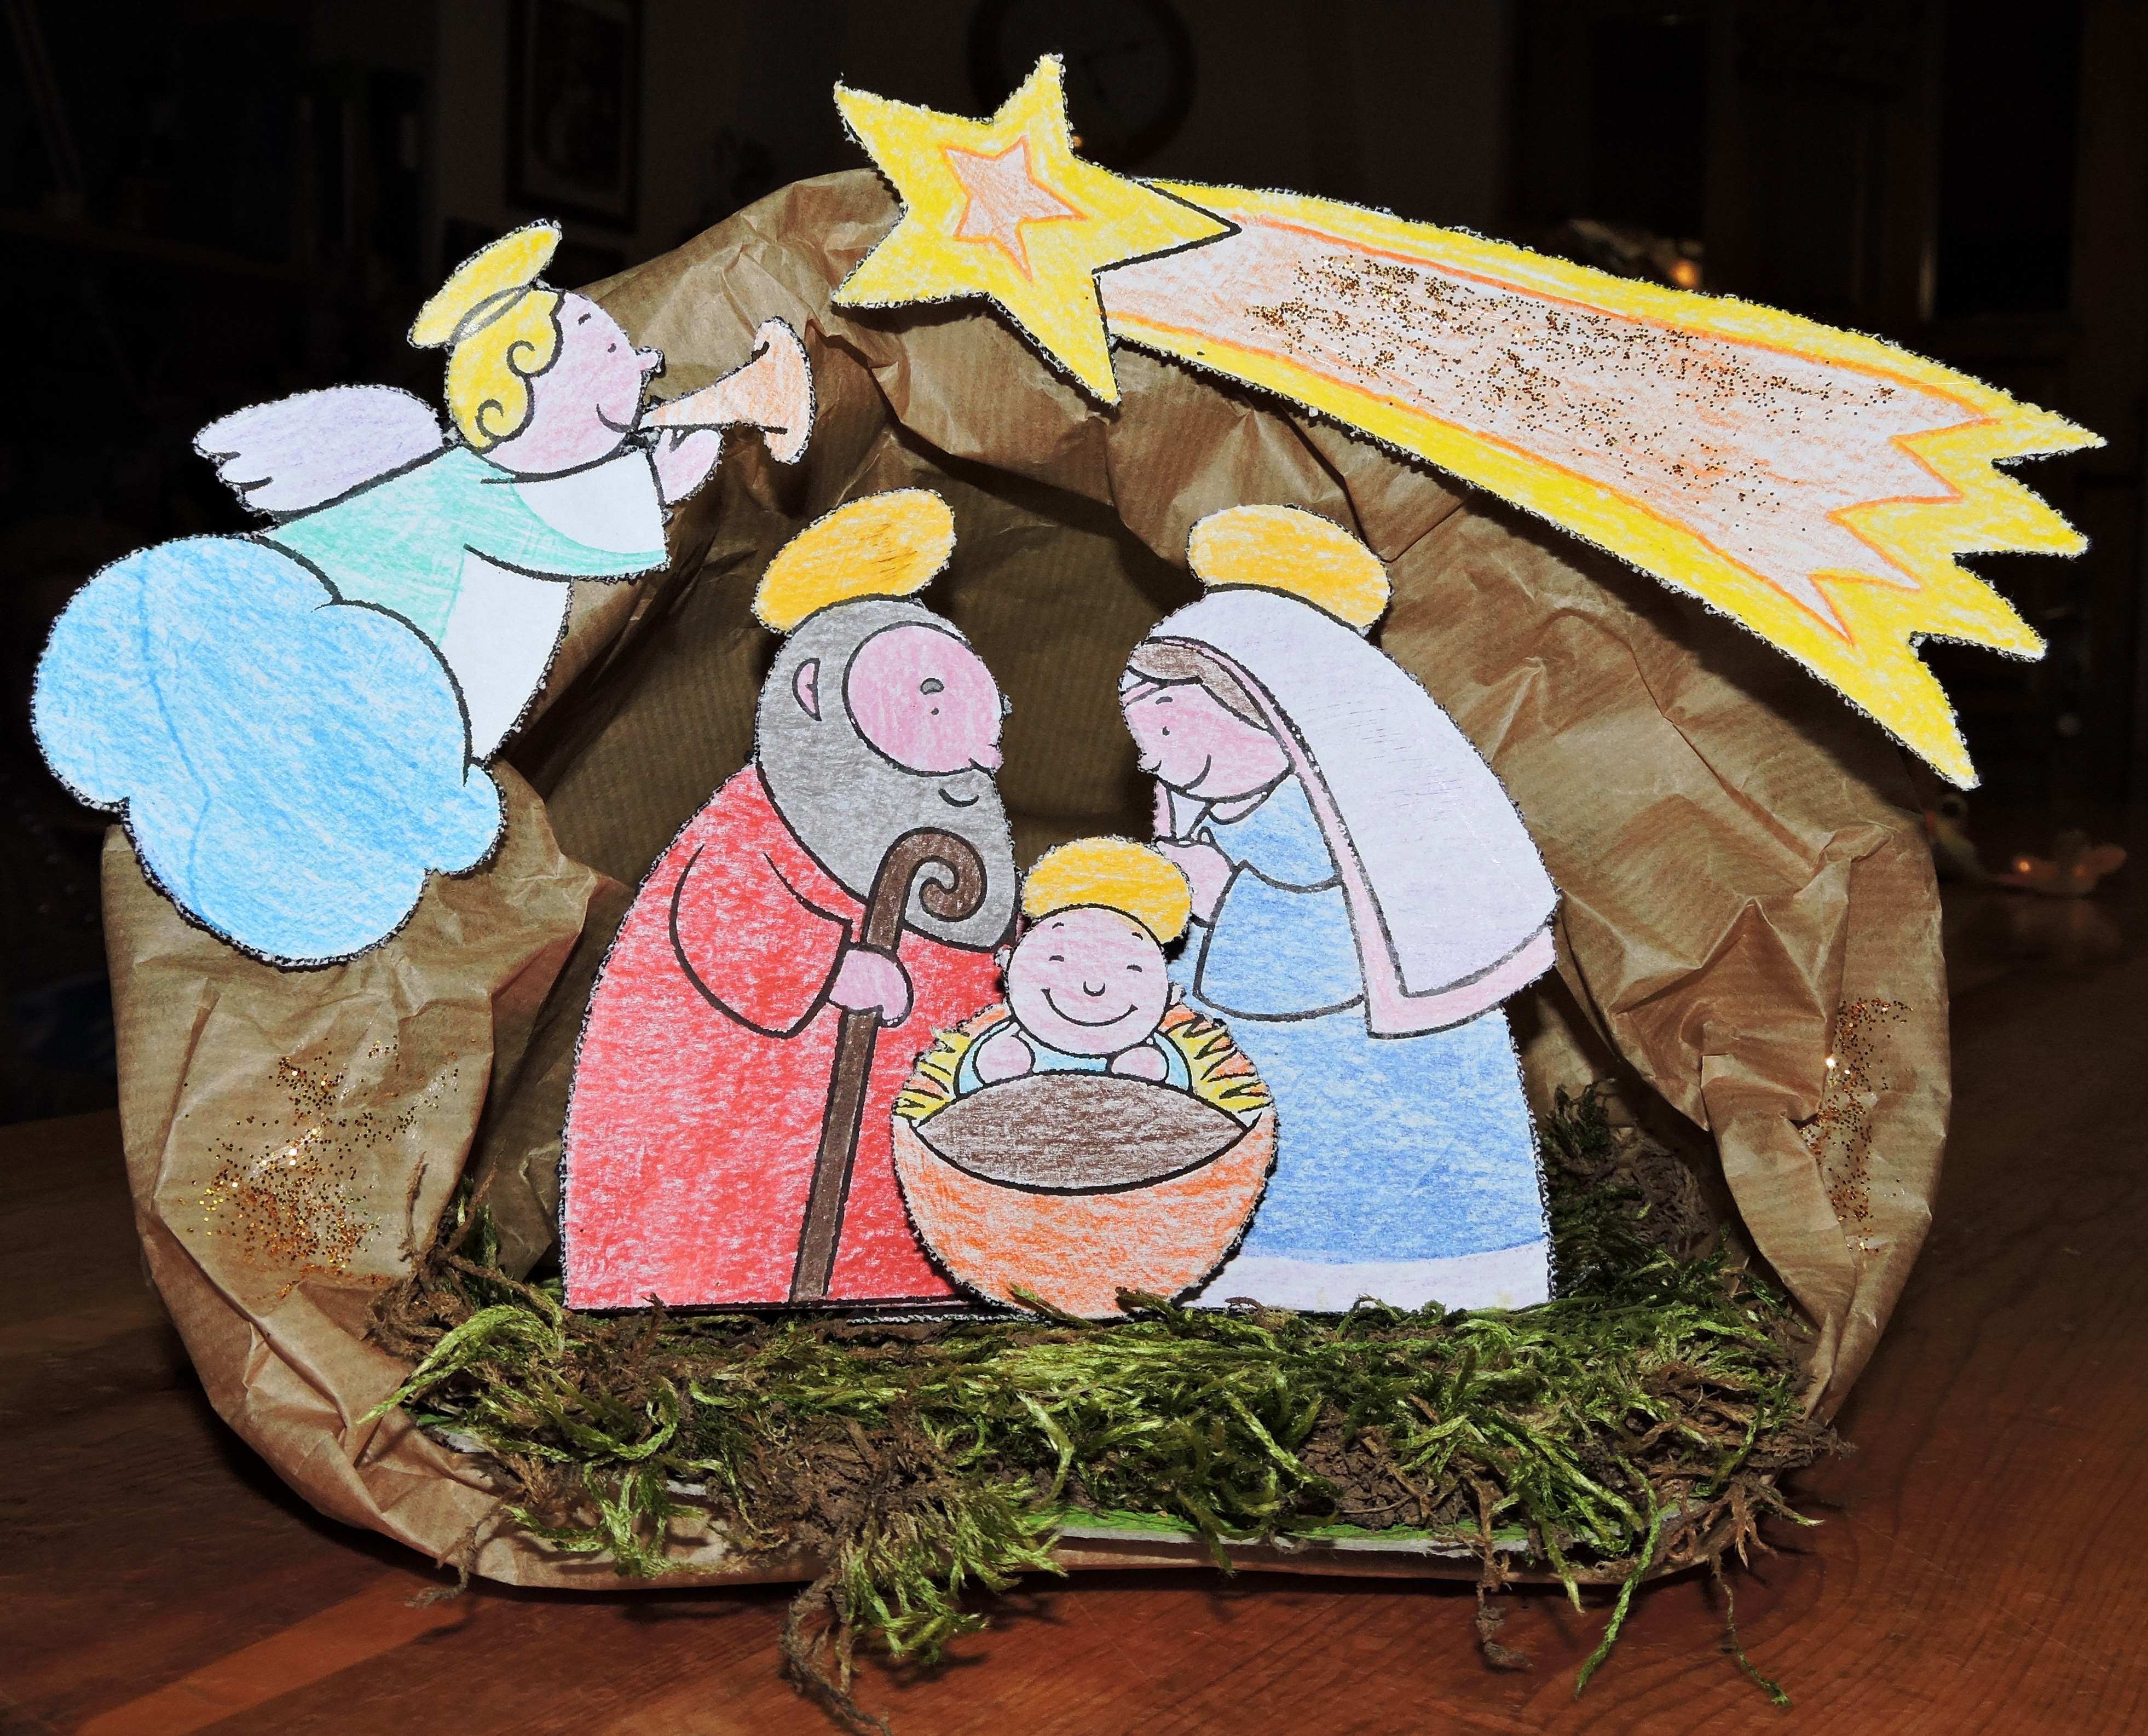
colorful, christmas, map, christmas decoration, angel, art, maria, jesus, crib, comet, madonna, giuseppe